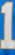
Number: 1